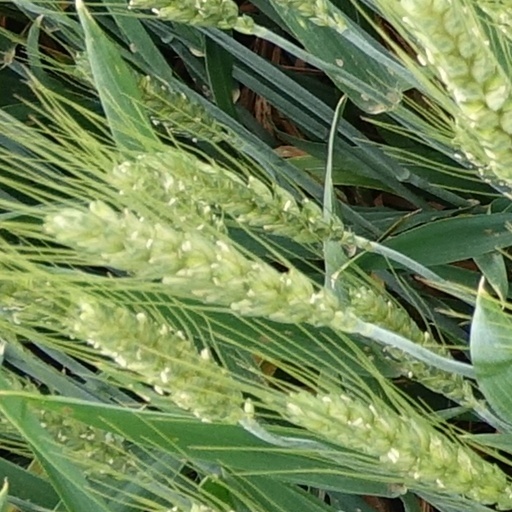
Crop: wheat